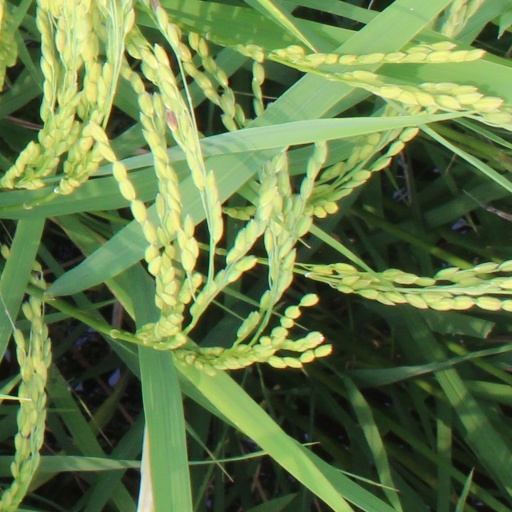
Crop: rice